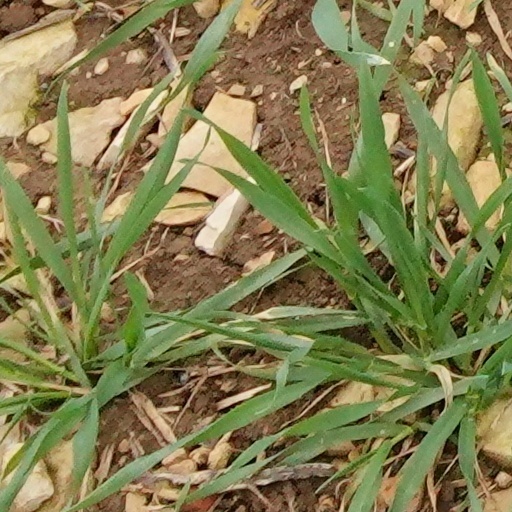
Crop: wheat